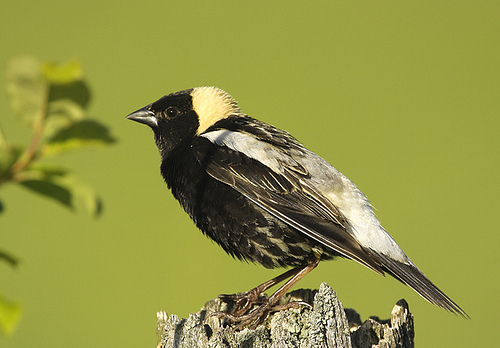
this bird has a black under belly with a yellow head and brown feathers on the wings and tail.
the bird has a black bill that is small, and black belly and breast.
this small bird has a short pointed bill, a black breast, black wings with white on them and yellow at the back of its head.
this bird is black and white with a beige crown and a small pointy beak.
the birds beak is gey ad small the head is yellow and black the belly throat and breast are alson black the wings are black brown and white.
this small bird has a small black beak and is black, white, and yellow.
this bird has a belly that is black and white and white rectricesa small bird with a black breast and short black pointed beak.
this bird is black and white in color, with a stubby black beak.
this bird is black with white and has a very short beak.
Species: Bobolink